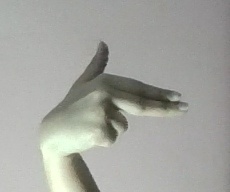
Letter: ghain